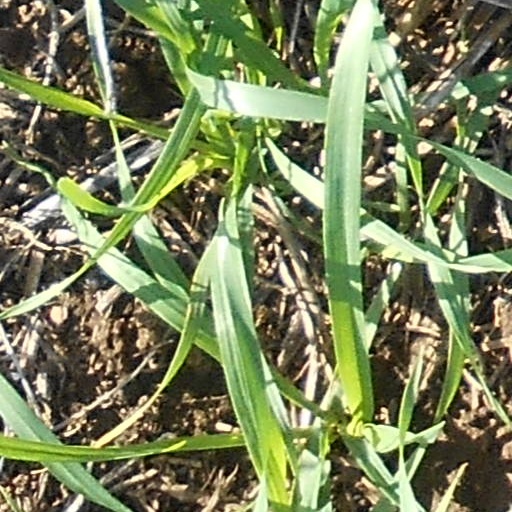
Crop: wheat